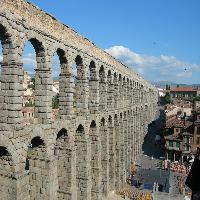
Weather: sun or clear